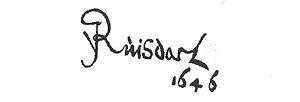
Jacob van Ruisdael est un peintre et graveur néerlandais, né à Haarlem vers 1628 et mort à Amsterdam le 10 mars 1682. Il est généralement considéré comme le peintre paysagiste le plus réputé du siècle d'or néerlandais, une période de grande opulence et d'accomplissement culturel au cours de laquelle la peinture hollandaise est devenue très populaire.